Bull Demon King

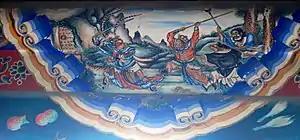
The battle of the Bull King and Sun Wukong. Painting in the Long Corridor of the Summer Palace in Beijing.

Bull Demon King, also translated as the Ox King, also-known by his self-proclaimed title the Great Sage Who Pacifies Heaven, and as and as , is a fictional character from the 16th century novel "Journey to the West".